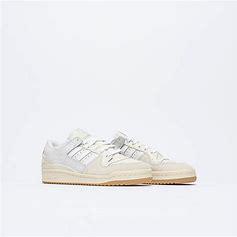
Brand: adidas
Model: Forum Skate